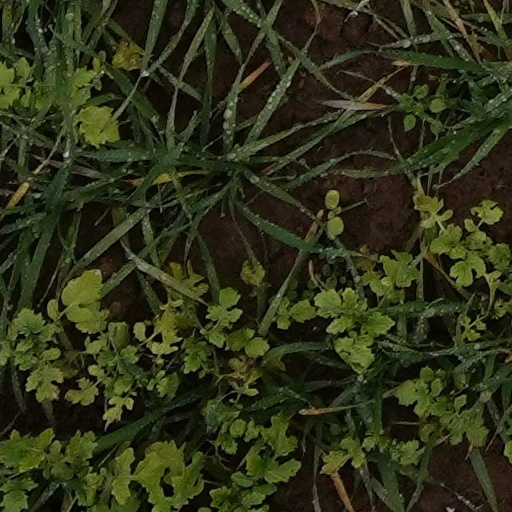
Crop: wheat